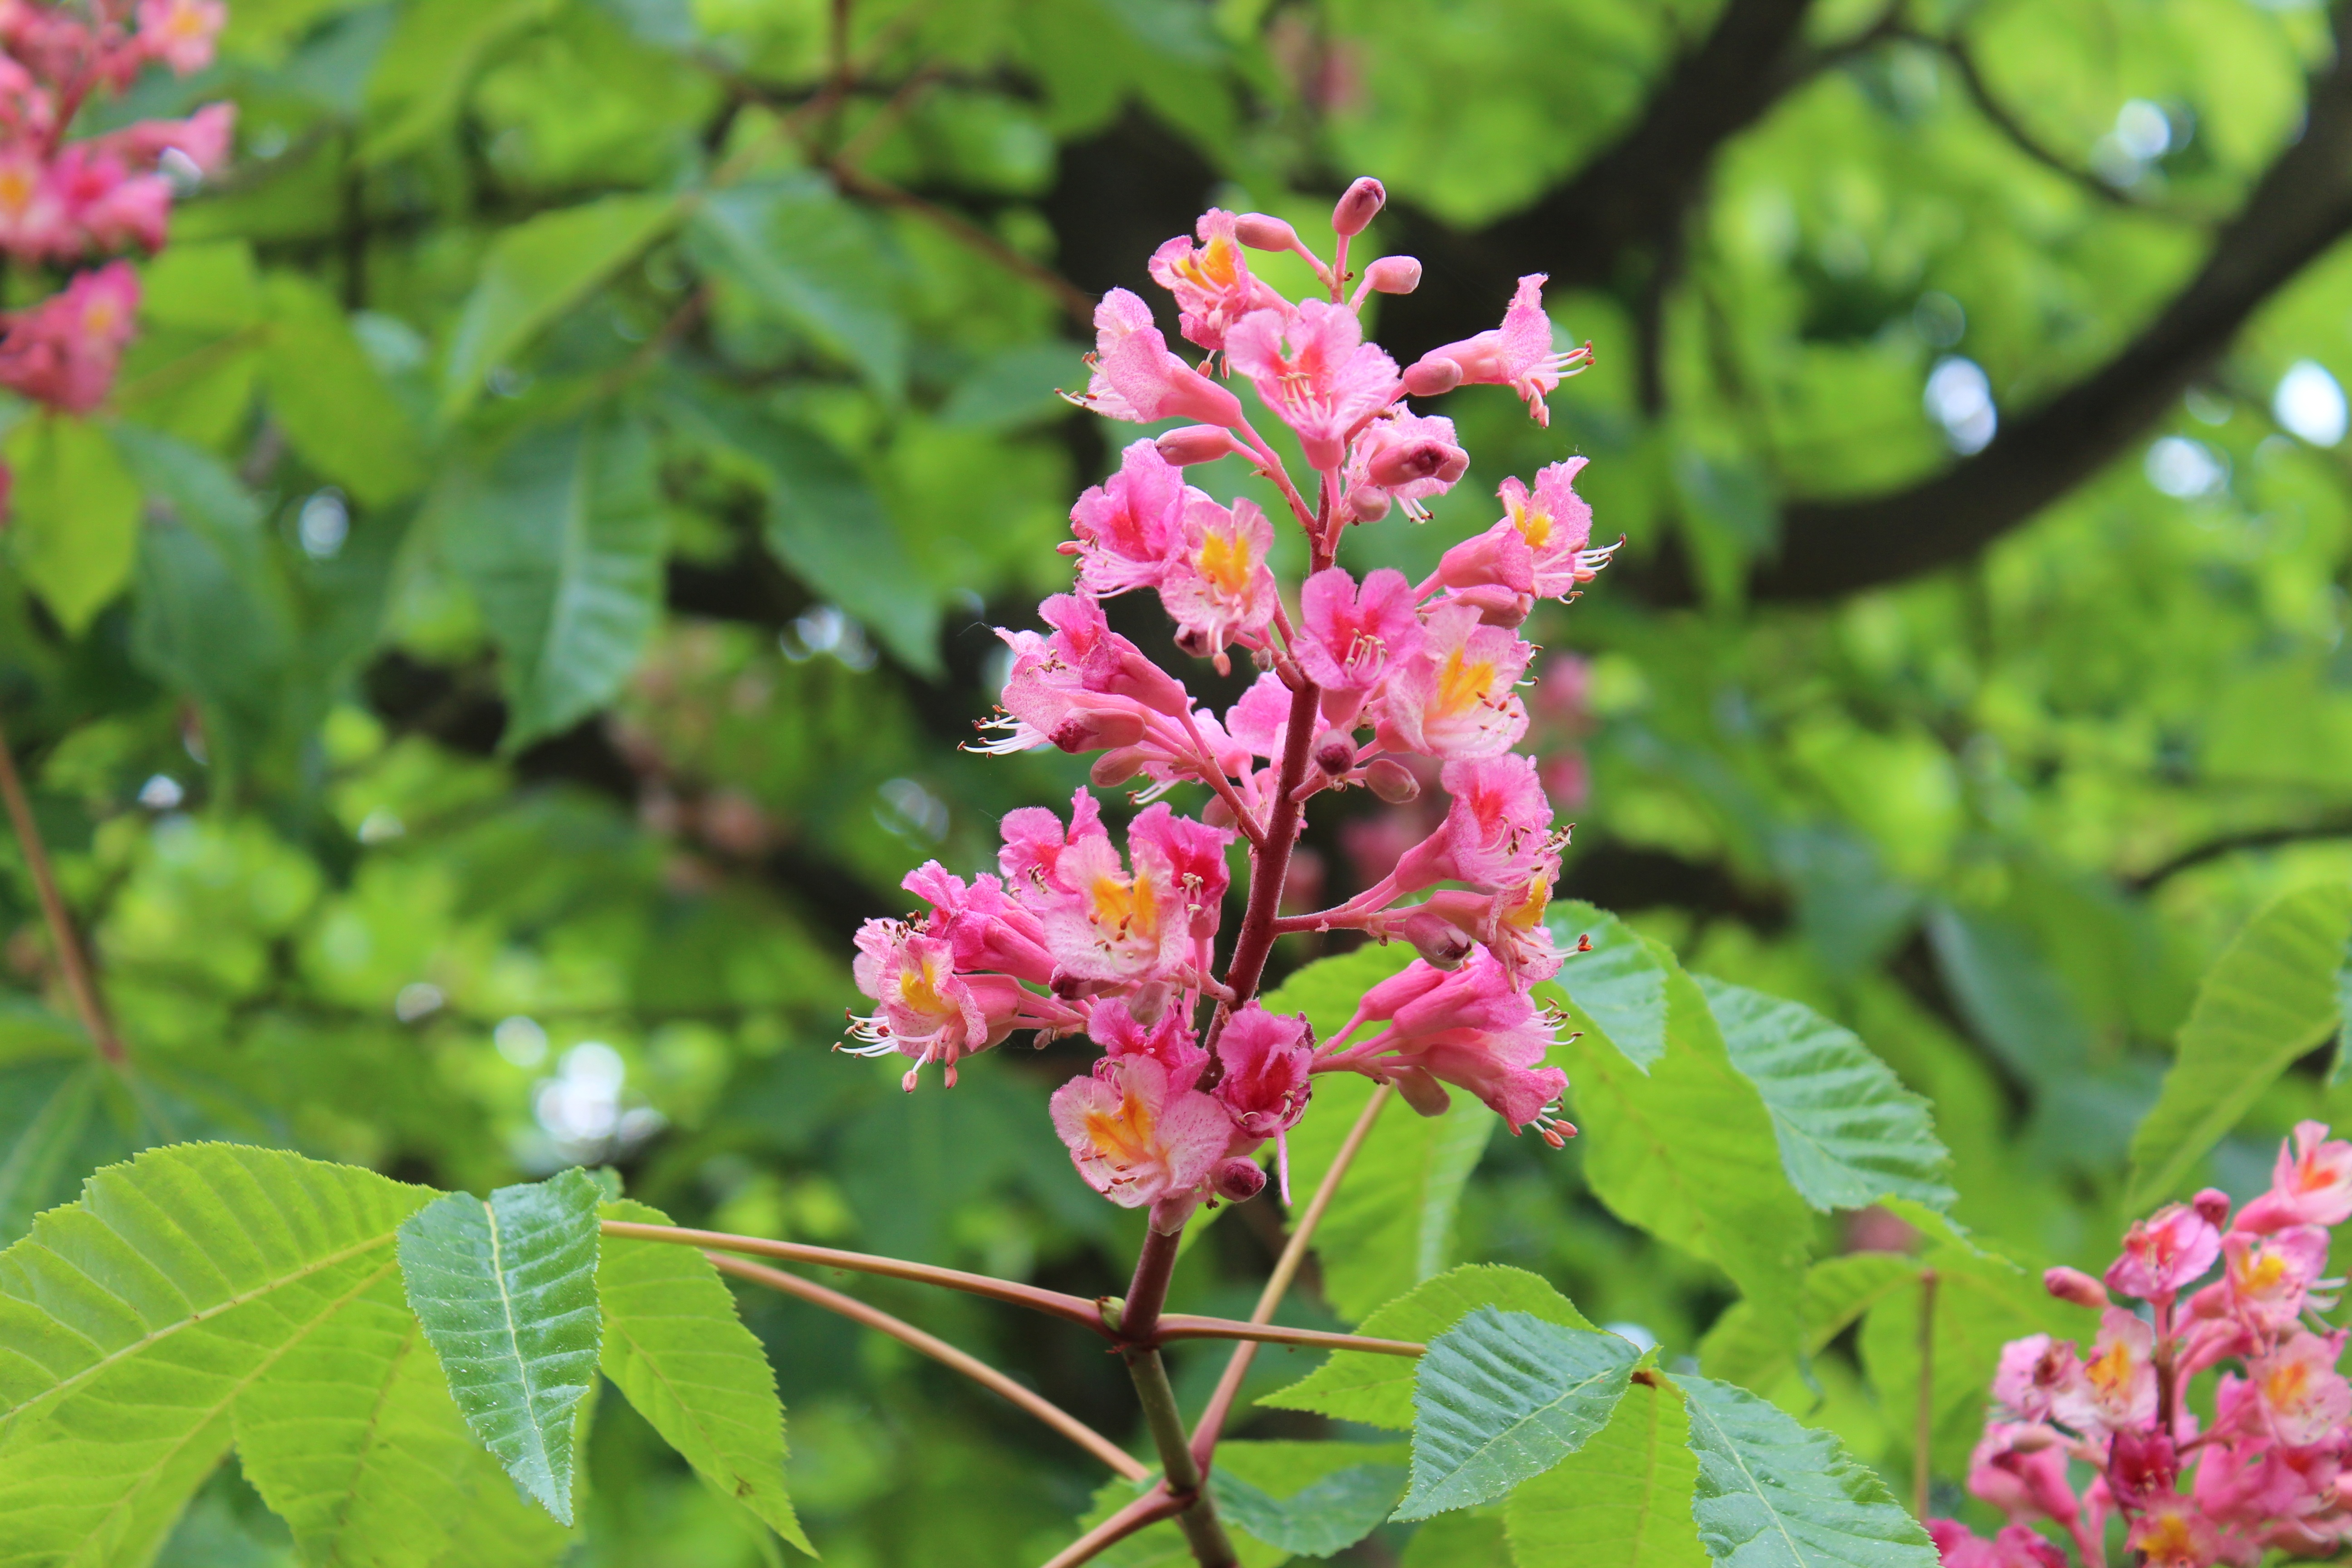
tree, nature, blossom, plant, leaf, flower, bloom, red, produce, botany, pink, flora, wildflower, shrub, may, chestnut, flowering plant, woody plant, land plant